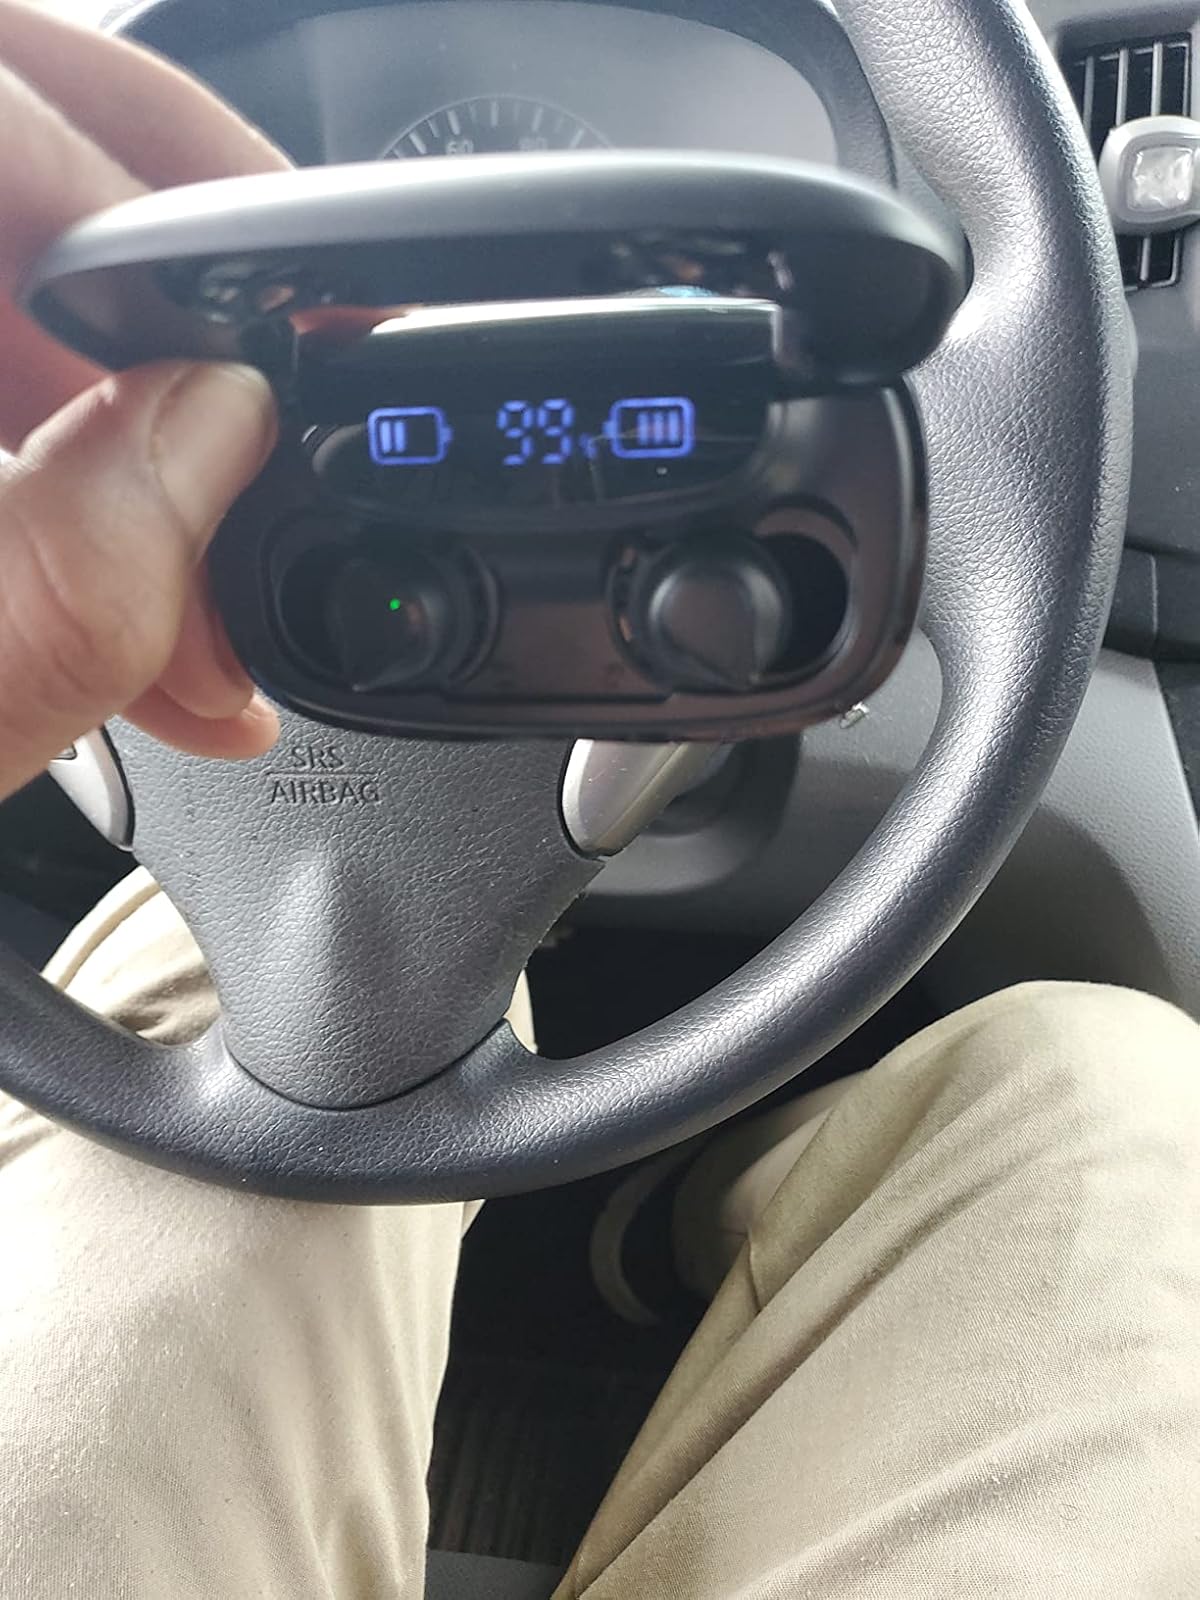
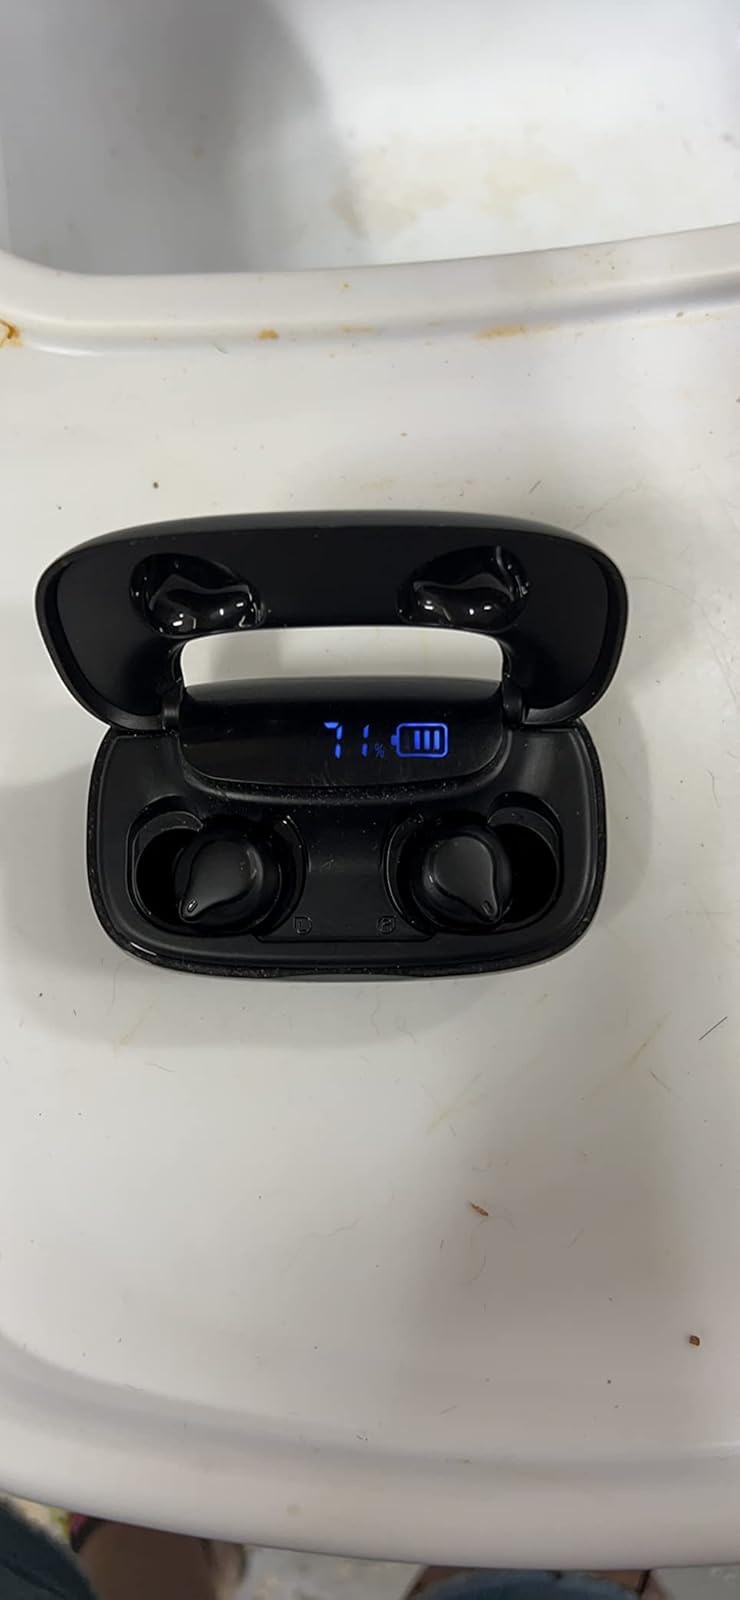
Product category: earbuds
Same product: yes